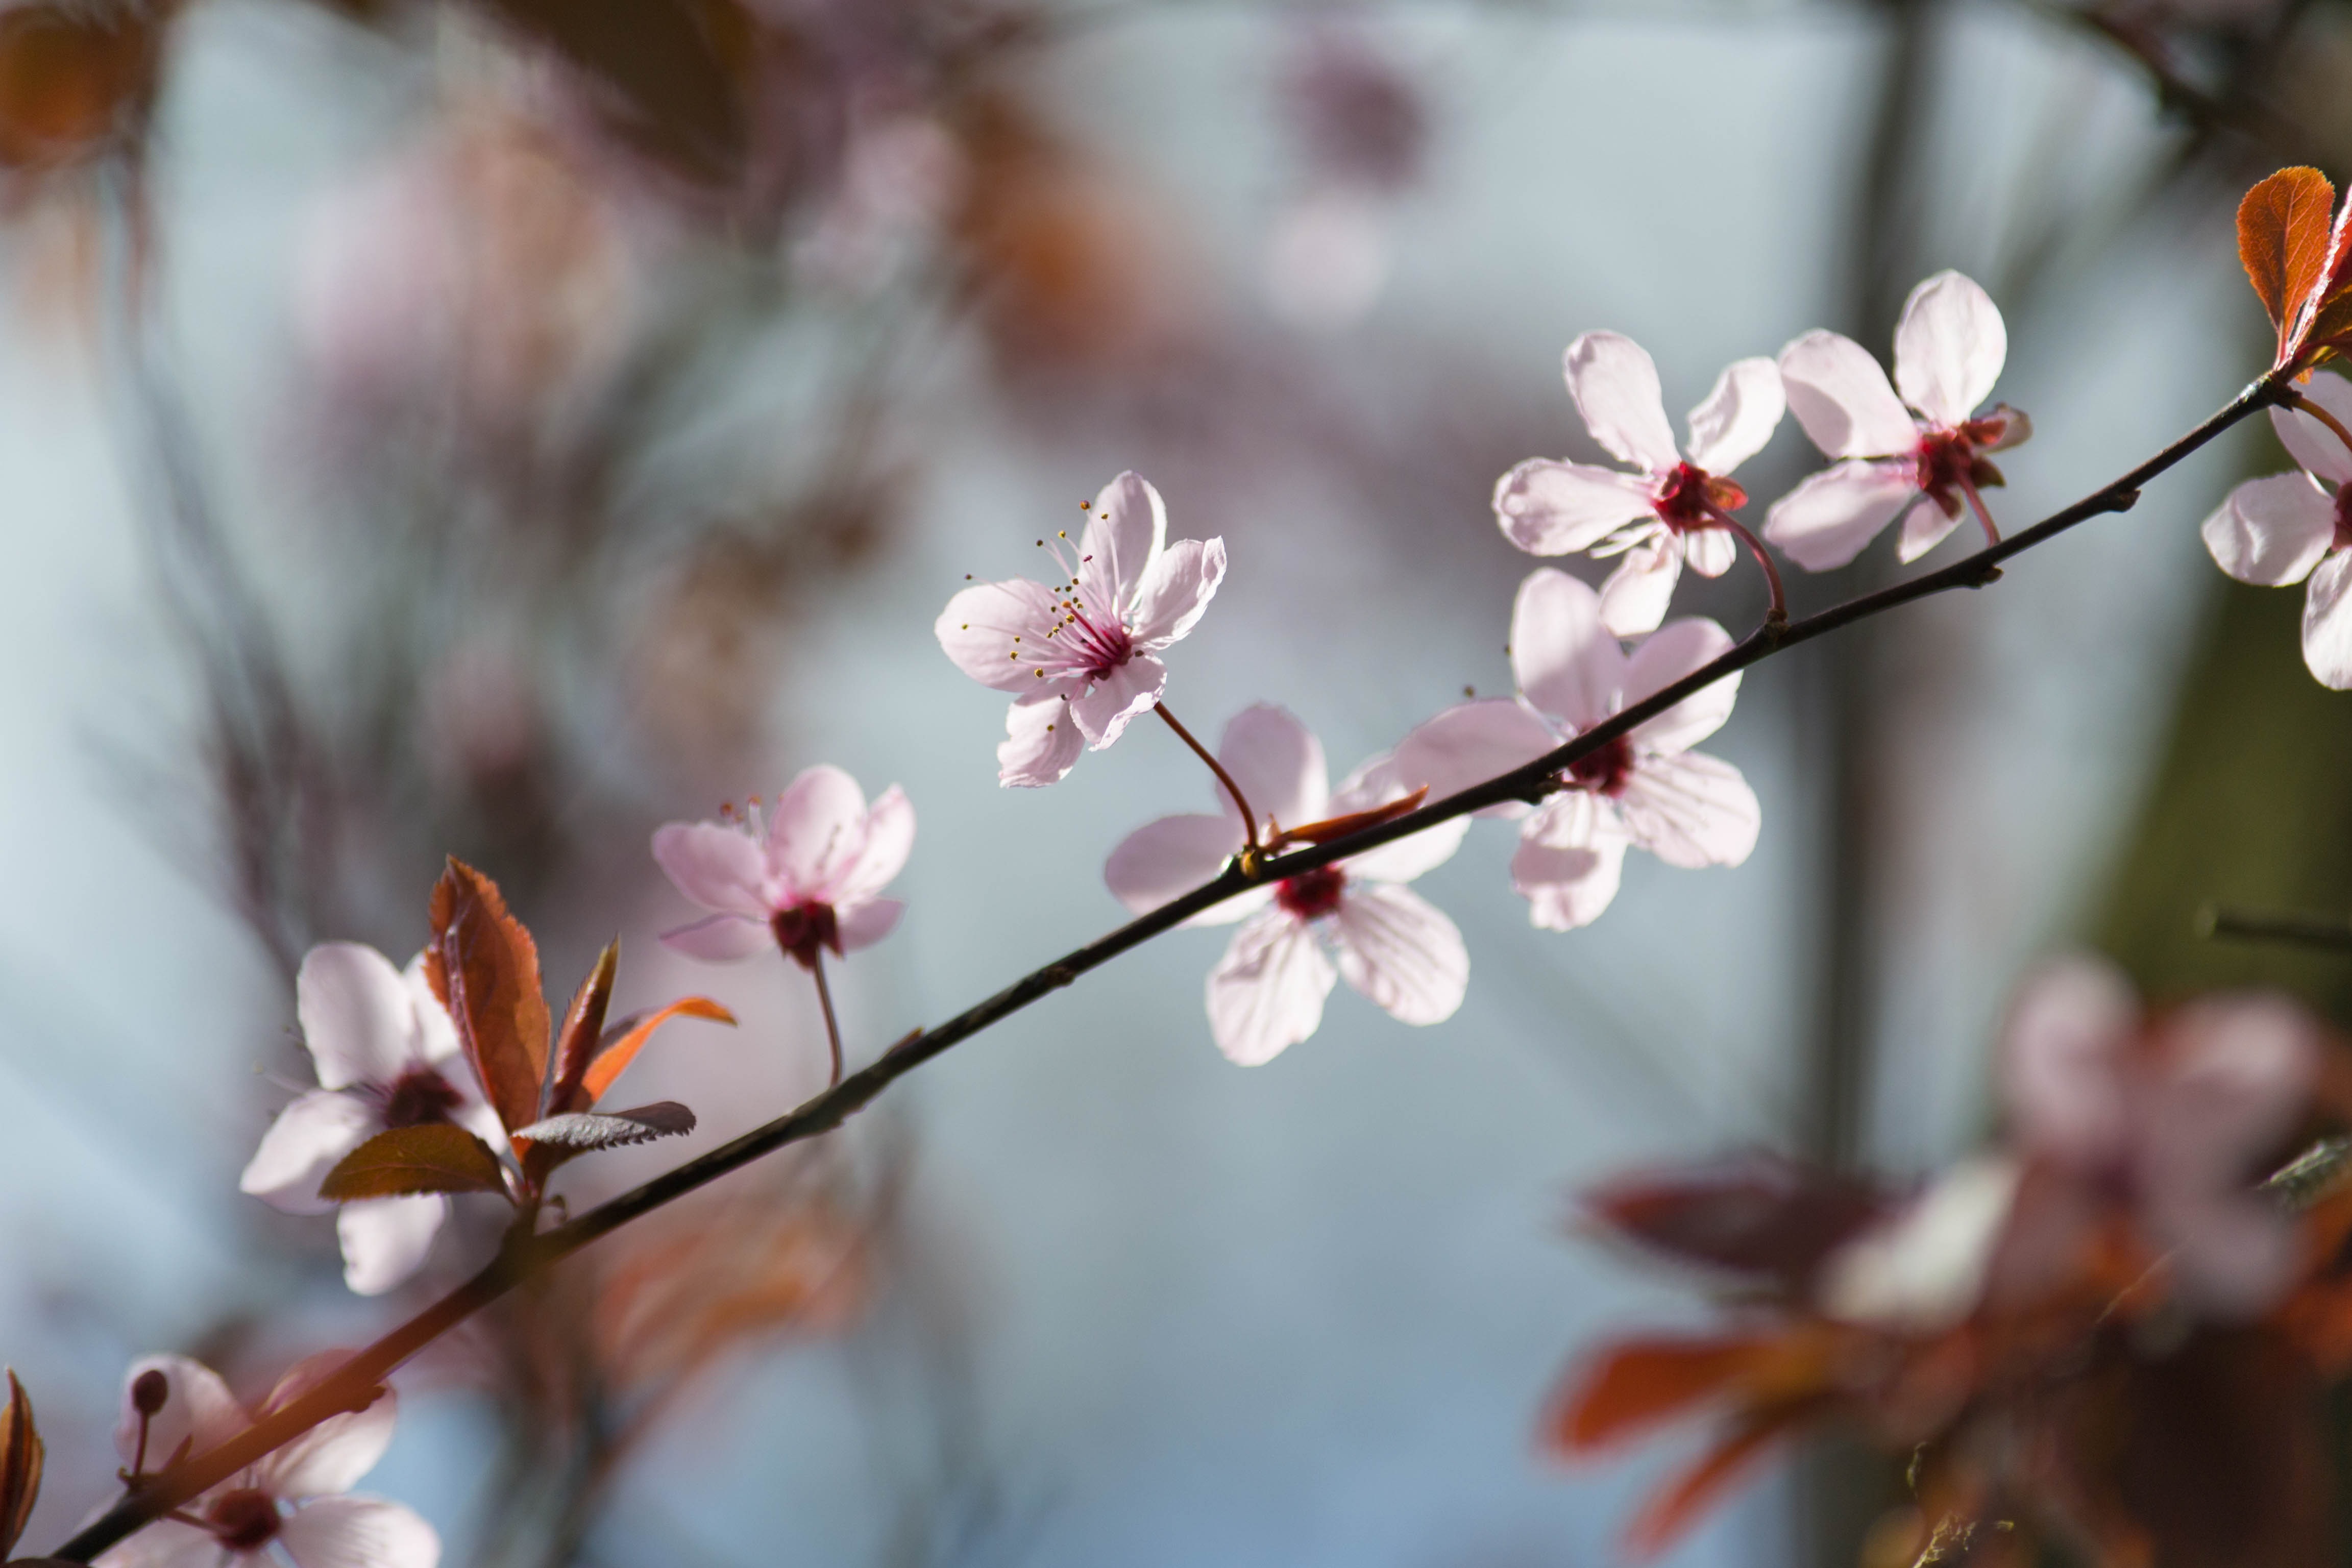
tree, nature, branch, blossom, plant, leaf, flower, purple, petal, food, spring, produce, park, botany, pink, flora, season, cherry blossom, twig, close up, springtime, purple flower, wellness, macro photography, flowering plant